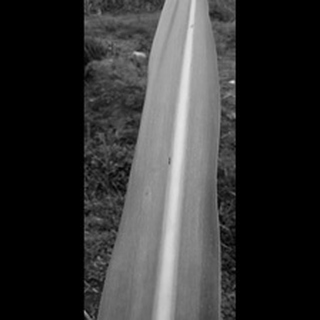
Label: sugarcane_yellow_leaf_disease